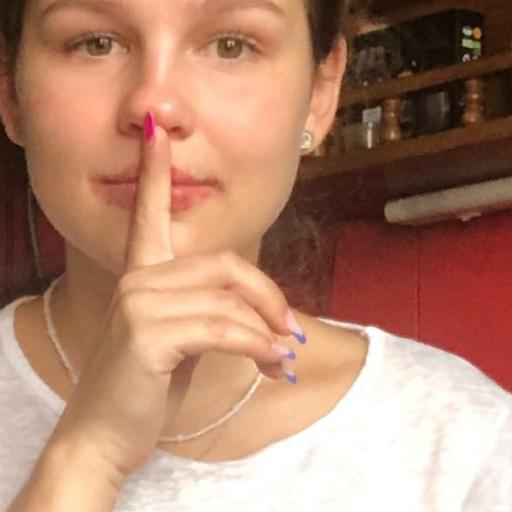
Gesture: mute